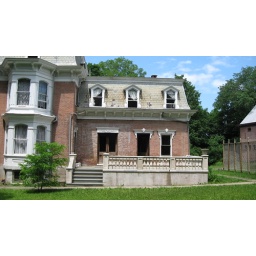
My bedroom/doom is just above, with the curtains. The window above my bed was the one on the left.